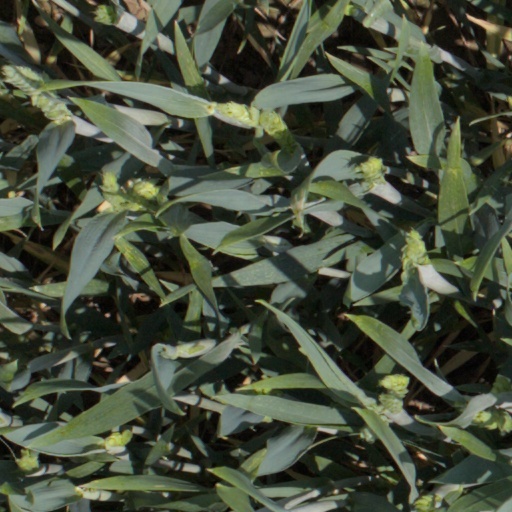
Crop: wheat